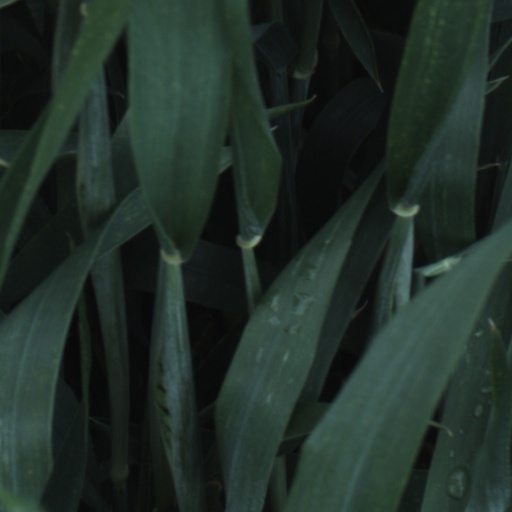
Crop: wheat